Jan Palach

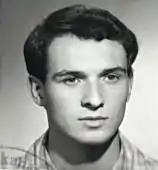
Palach's student ID photo

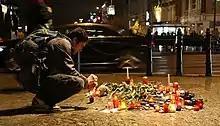
The memorial to Jan Palach and Jan Zajíc in front of the National Museum during the 25th anniversary of the Velvet Revolution

Jan Palach (11 August 1948 – 19 January 1969) was a Czech student of history and political economics at Charles University in Prague. His self-immolation in 1969 at age 20 was a political protest against the end of the Prague Spring resulting from the Warsaw Pact invasion of Czechoslovakia in 1968 by the Warsaw Pact armies.